Xi'an Jiaotong–Liverpool University

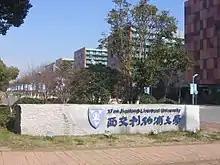
Main Entrance

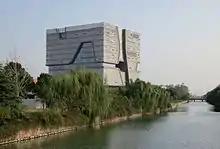
Central Building, Xi'an Jiaotong–Liverpool-University, architects: Aedas

On 28 September 2004, Xi’an Jiaotong University and the University of Liverpool signed a cooperative agreement to set up XJTLU. Construction on the campus for the proposed university started in August 2005, and the university was inaugurated on 29 May 2006.